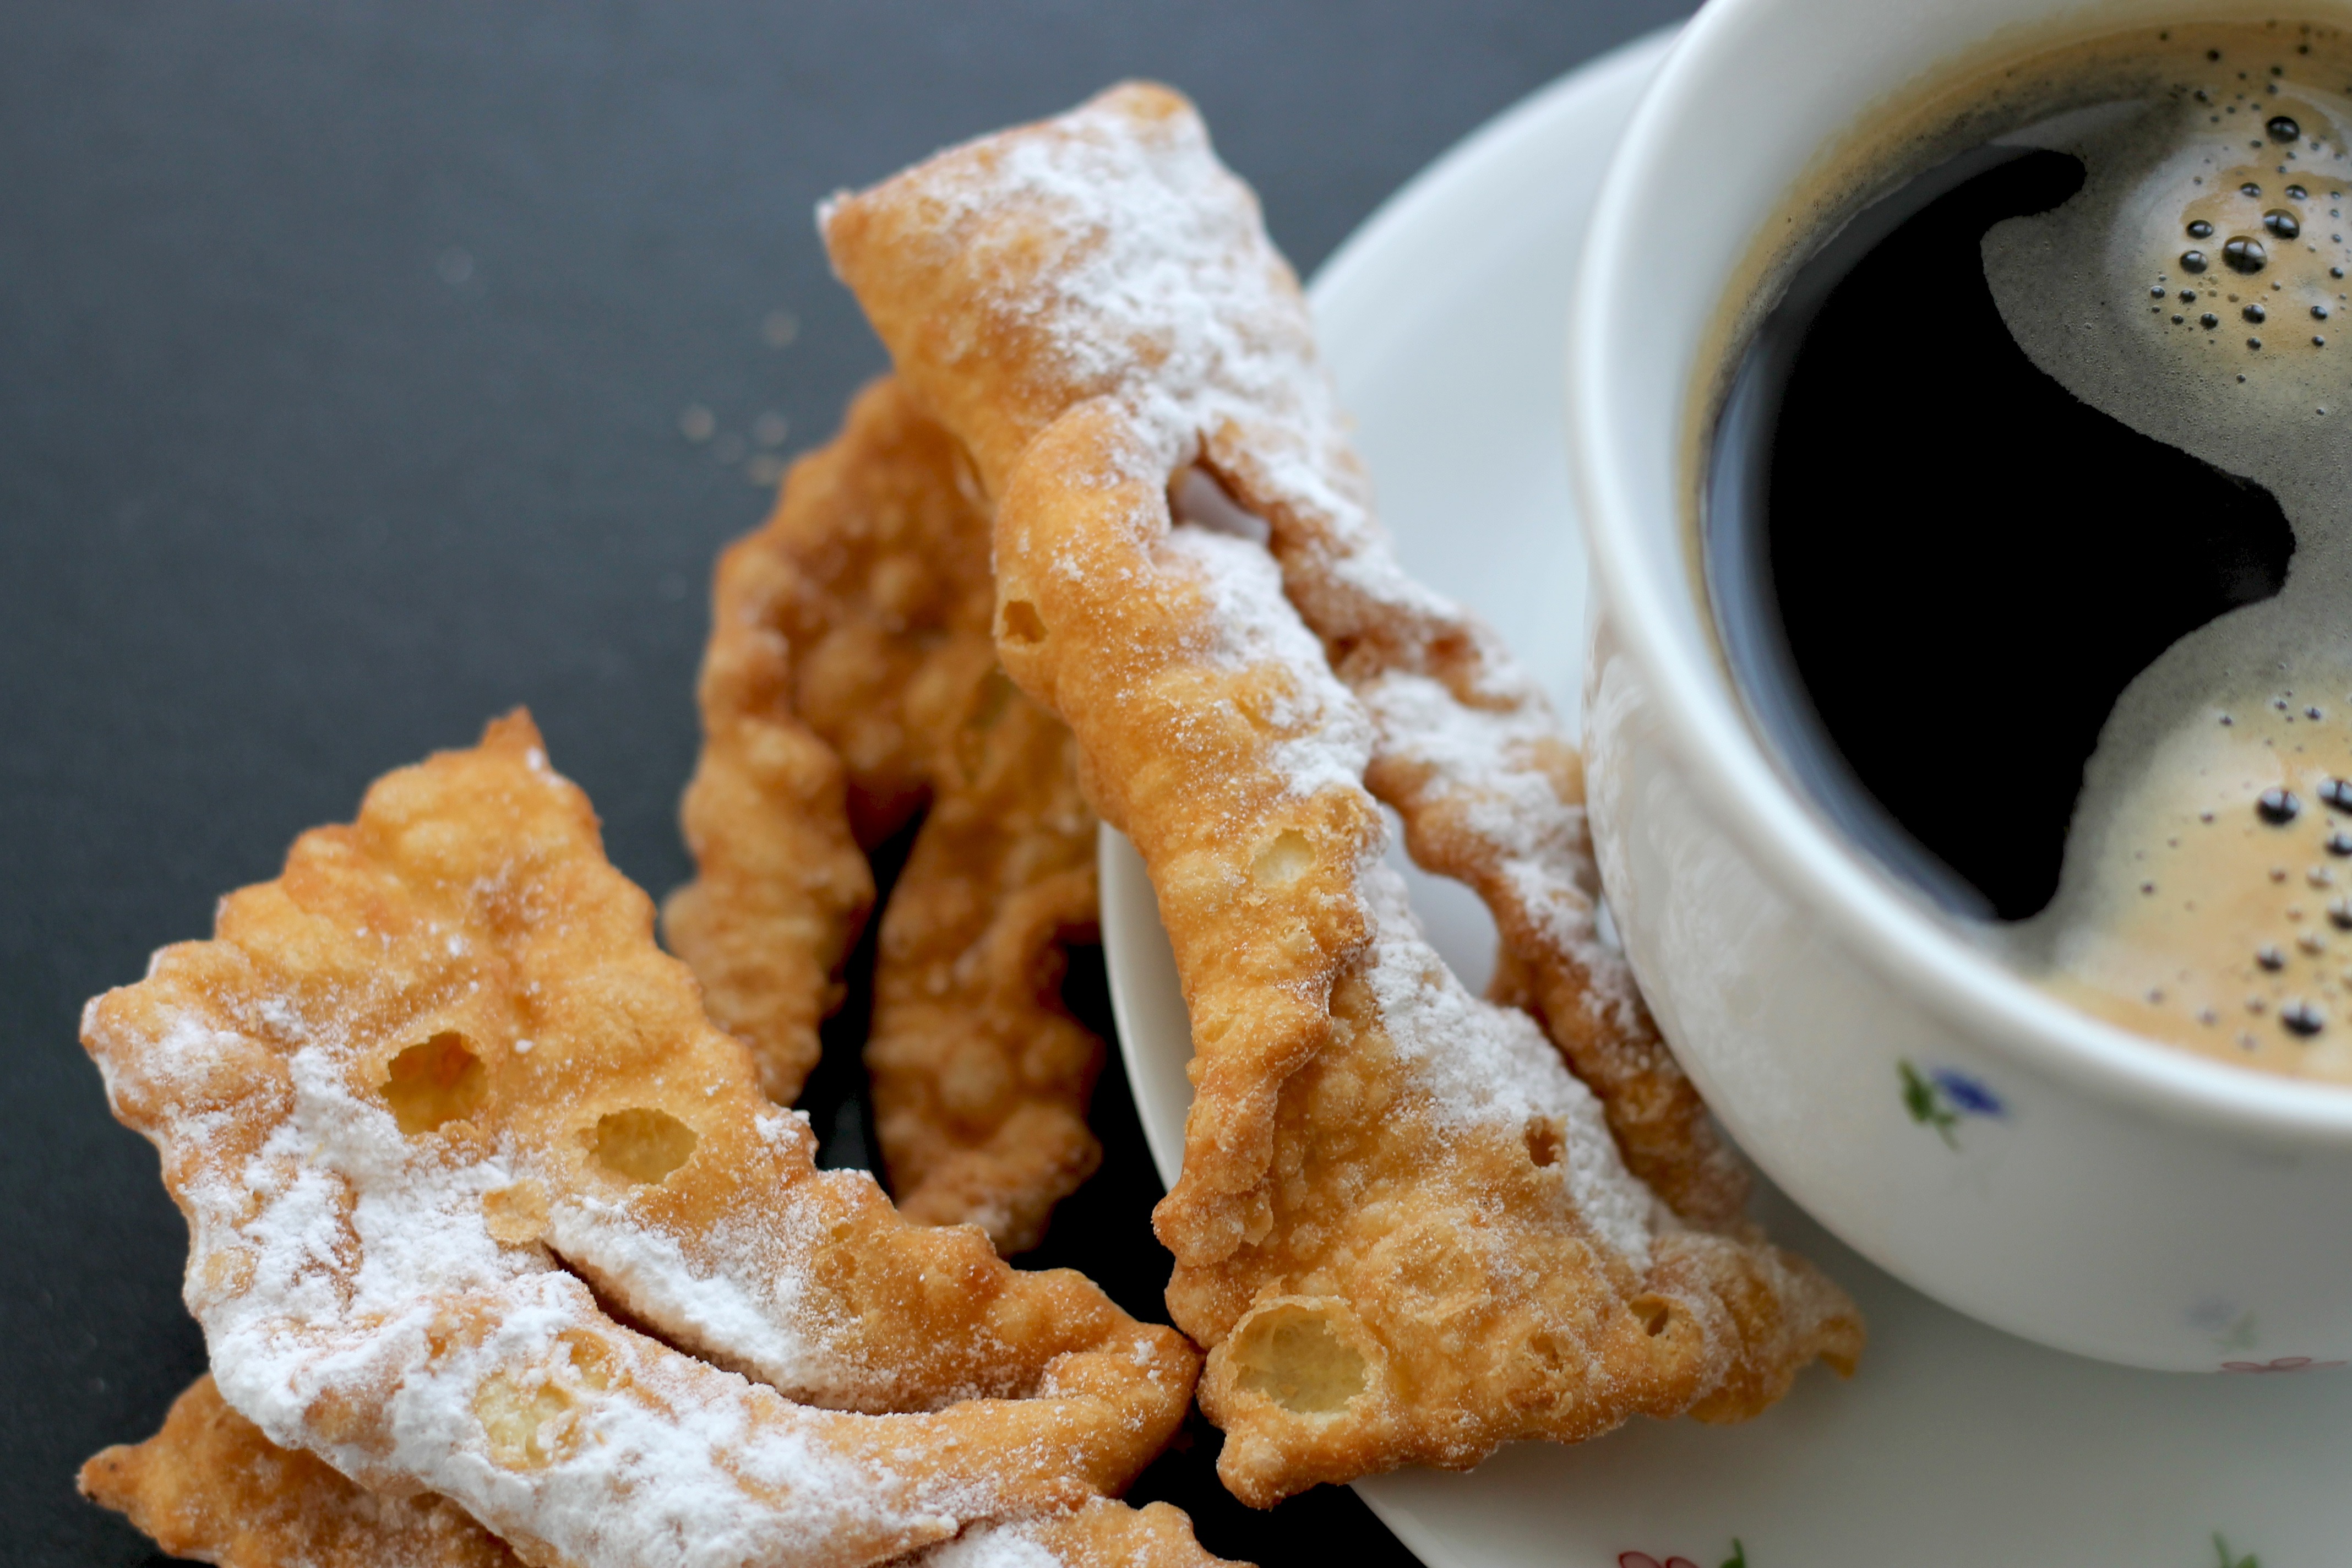
coffee, sweet, dish, meal, food, produce, breakfast, dessert, cuisine, delicious, pastry, asian food, batter, cookies, baked goods, biscuits, snack food, fried food